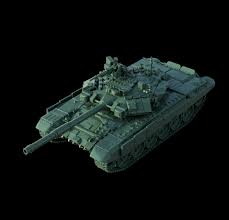
Label: Tank